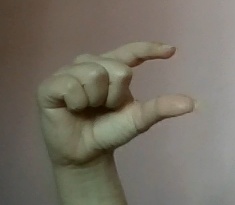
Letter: dal